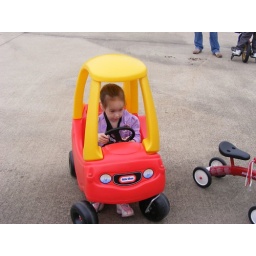
Rollin in the red car (which isn't hers)